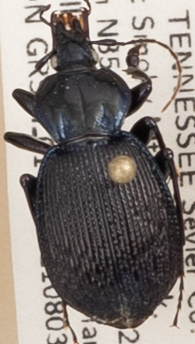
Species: Sphaeroderus stenostomus lecontei
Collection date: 2021-08-03
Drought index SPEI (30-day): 0.03
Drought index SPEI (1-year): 0.8
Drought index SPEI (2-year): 1.69